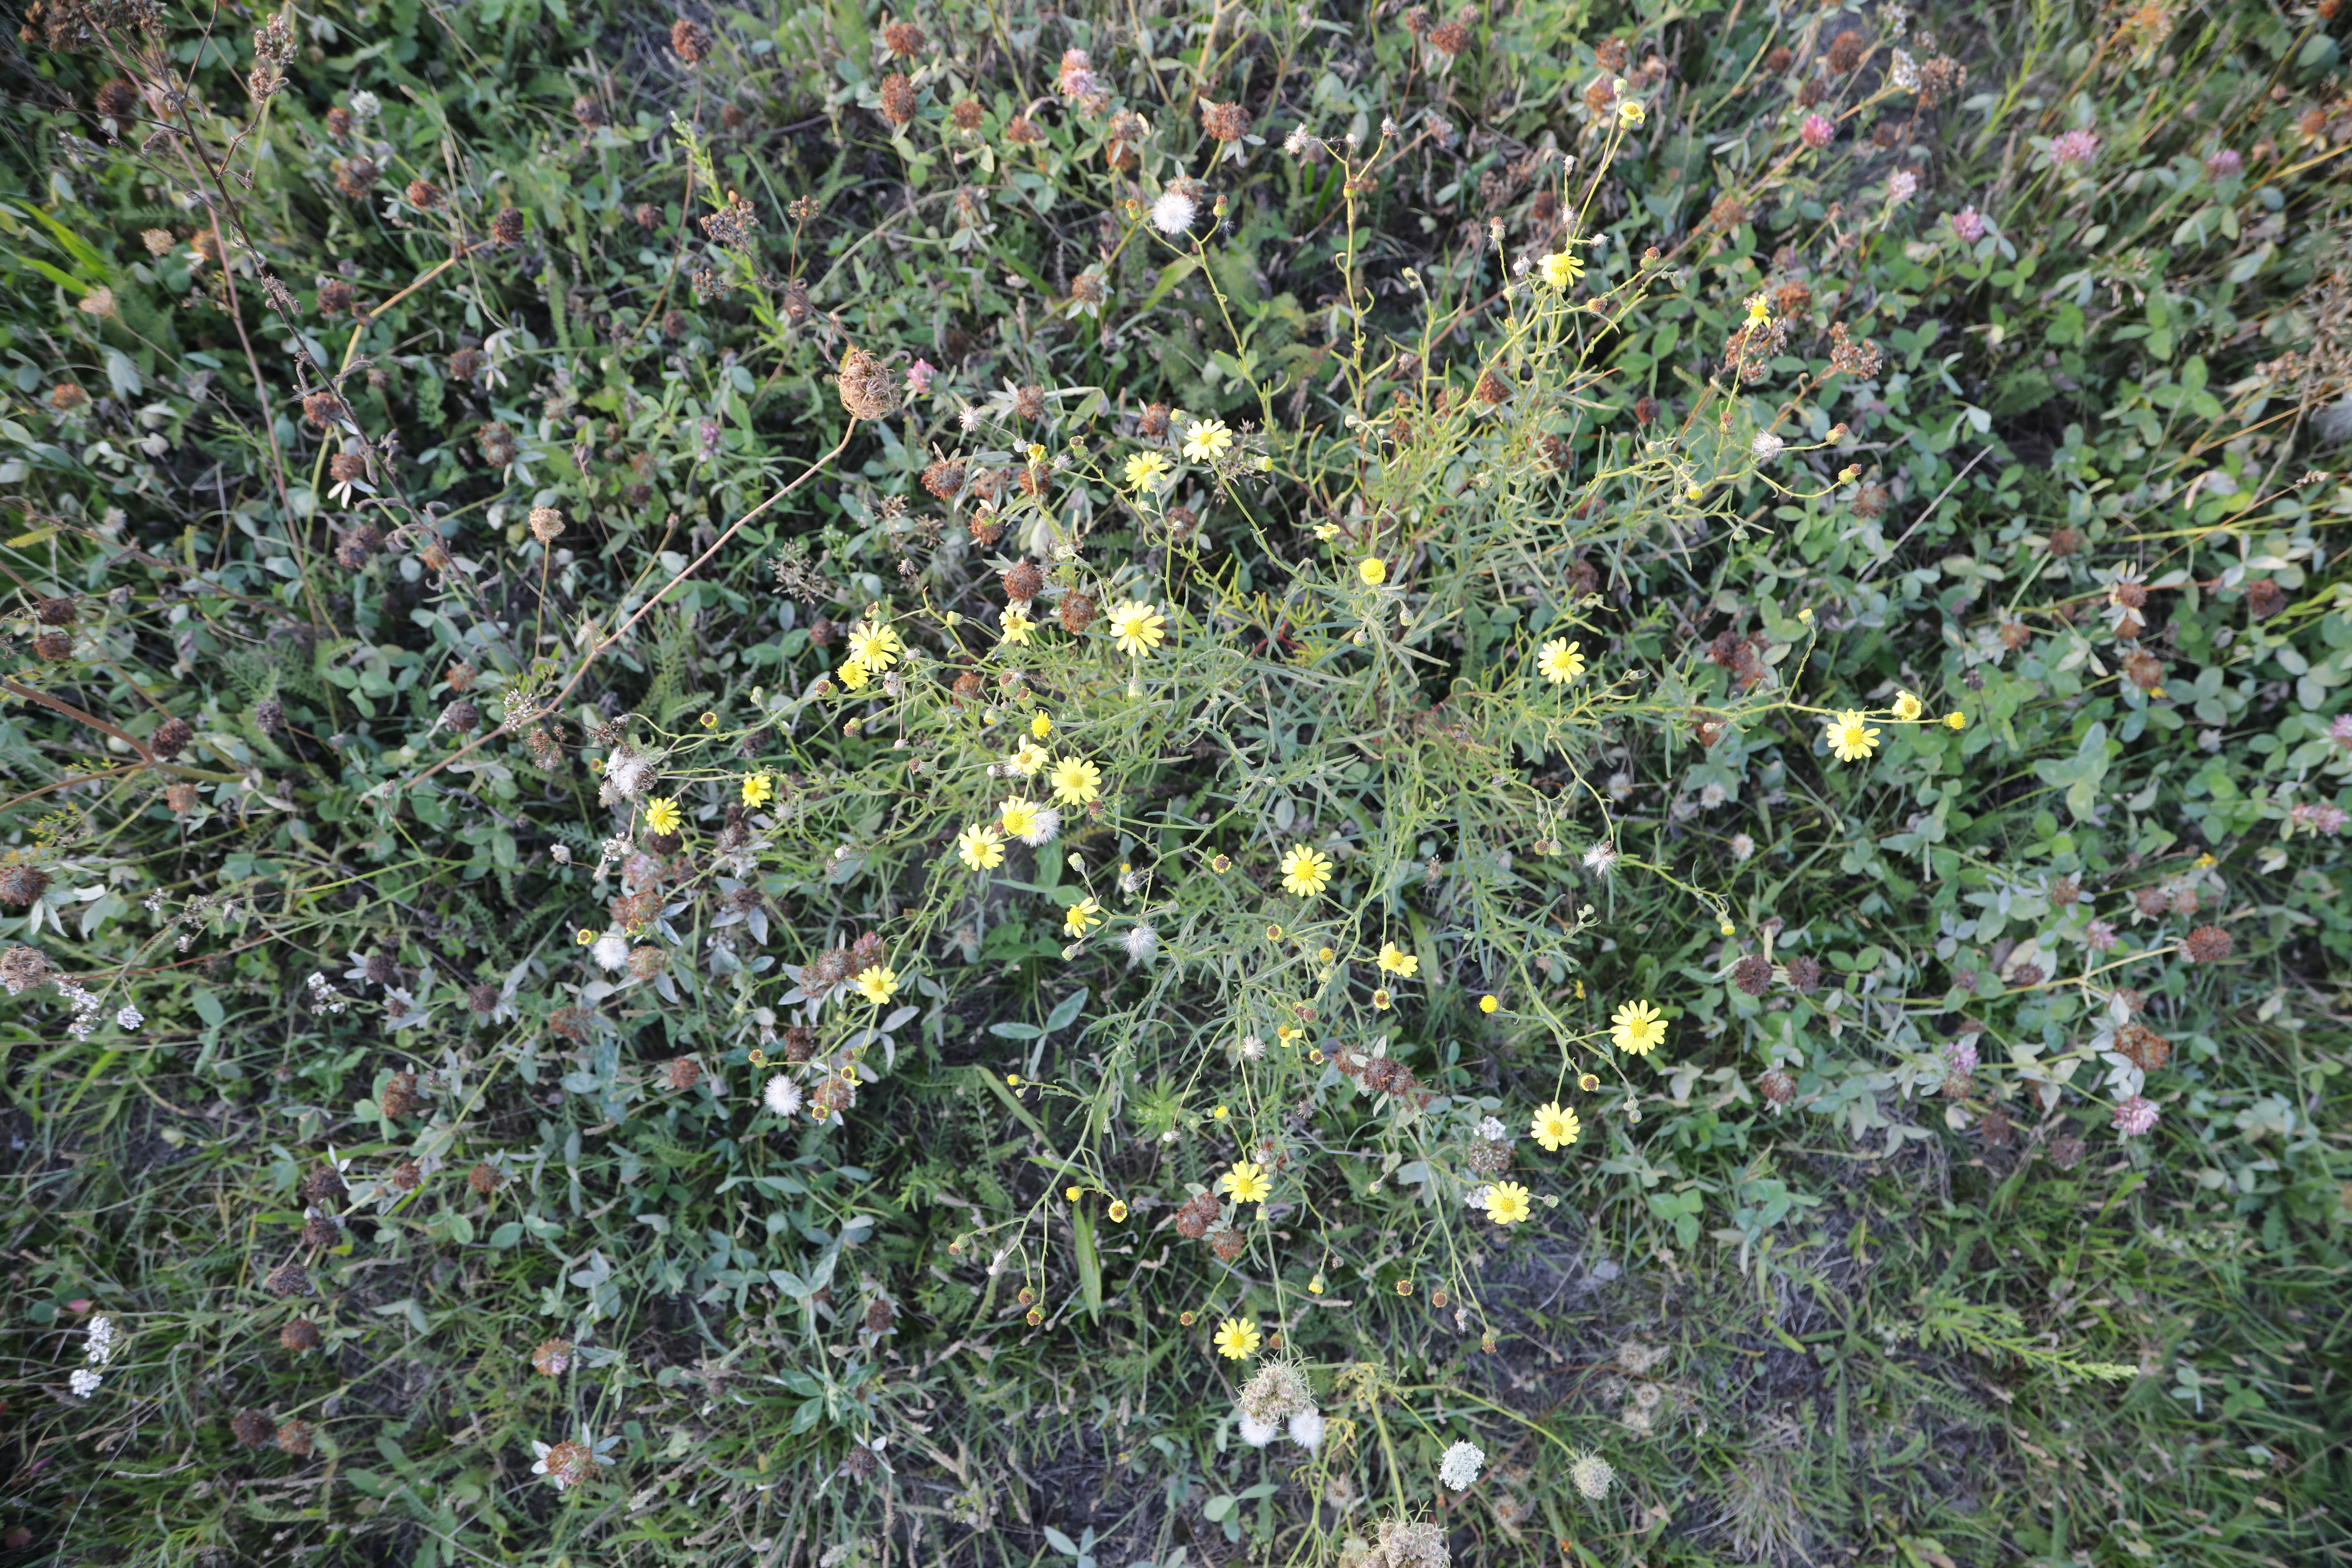
Plant species: Achillea millefolium, Daucus carota, Senecio inaequidens